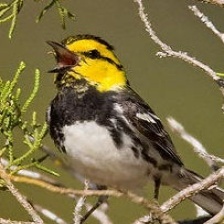
Species: GOLDEN CHEEKED WARBLER
Scientific name: SETOPHAGA CHRYSOPARIA